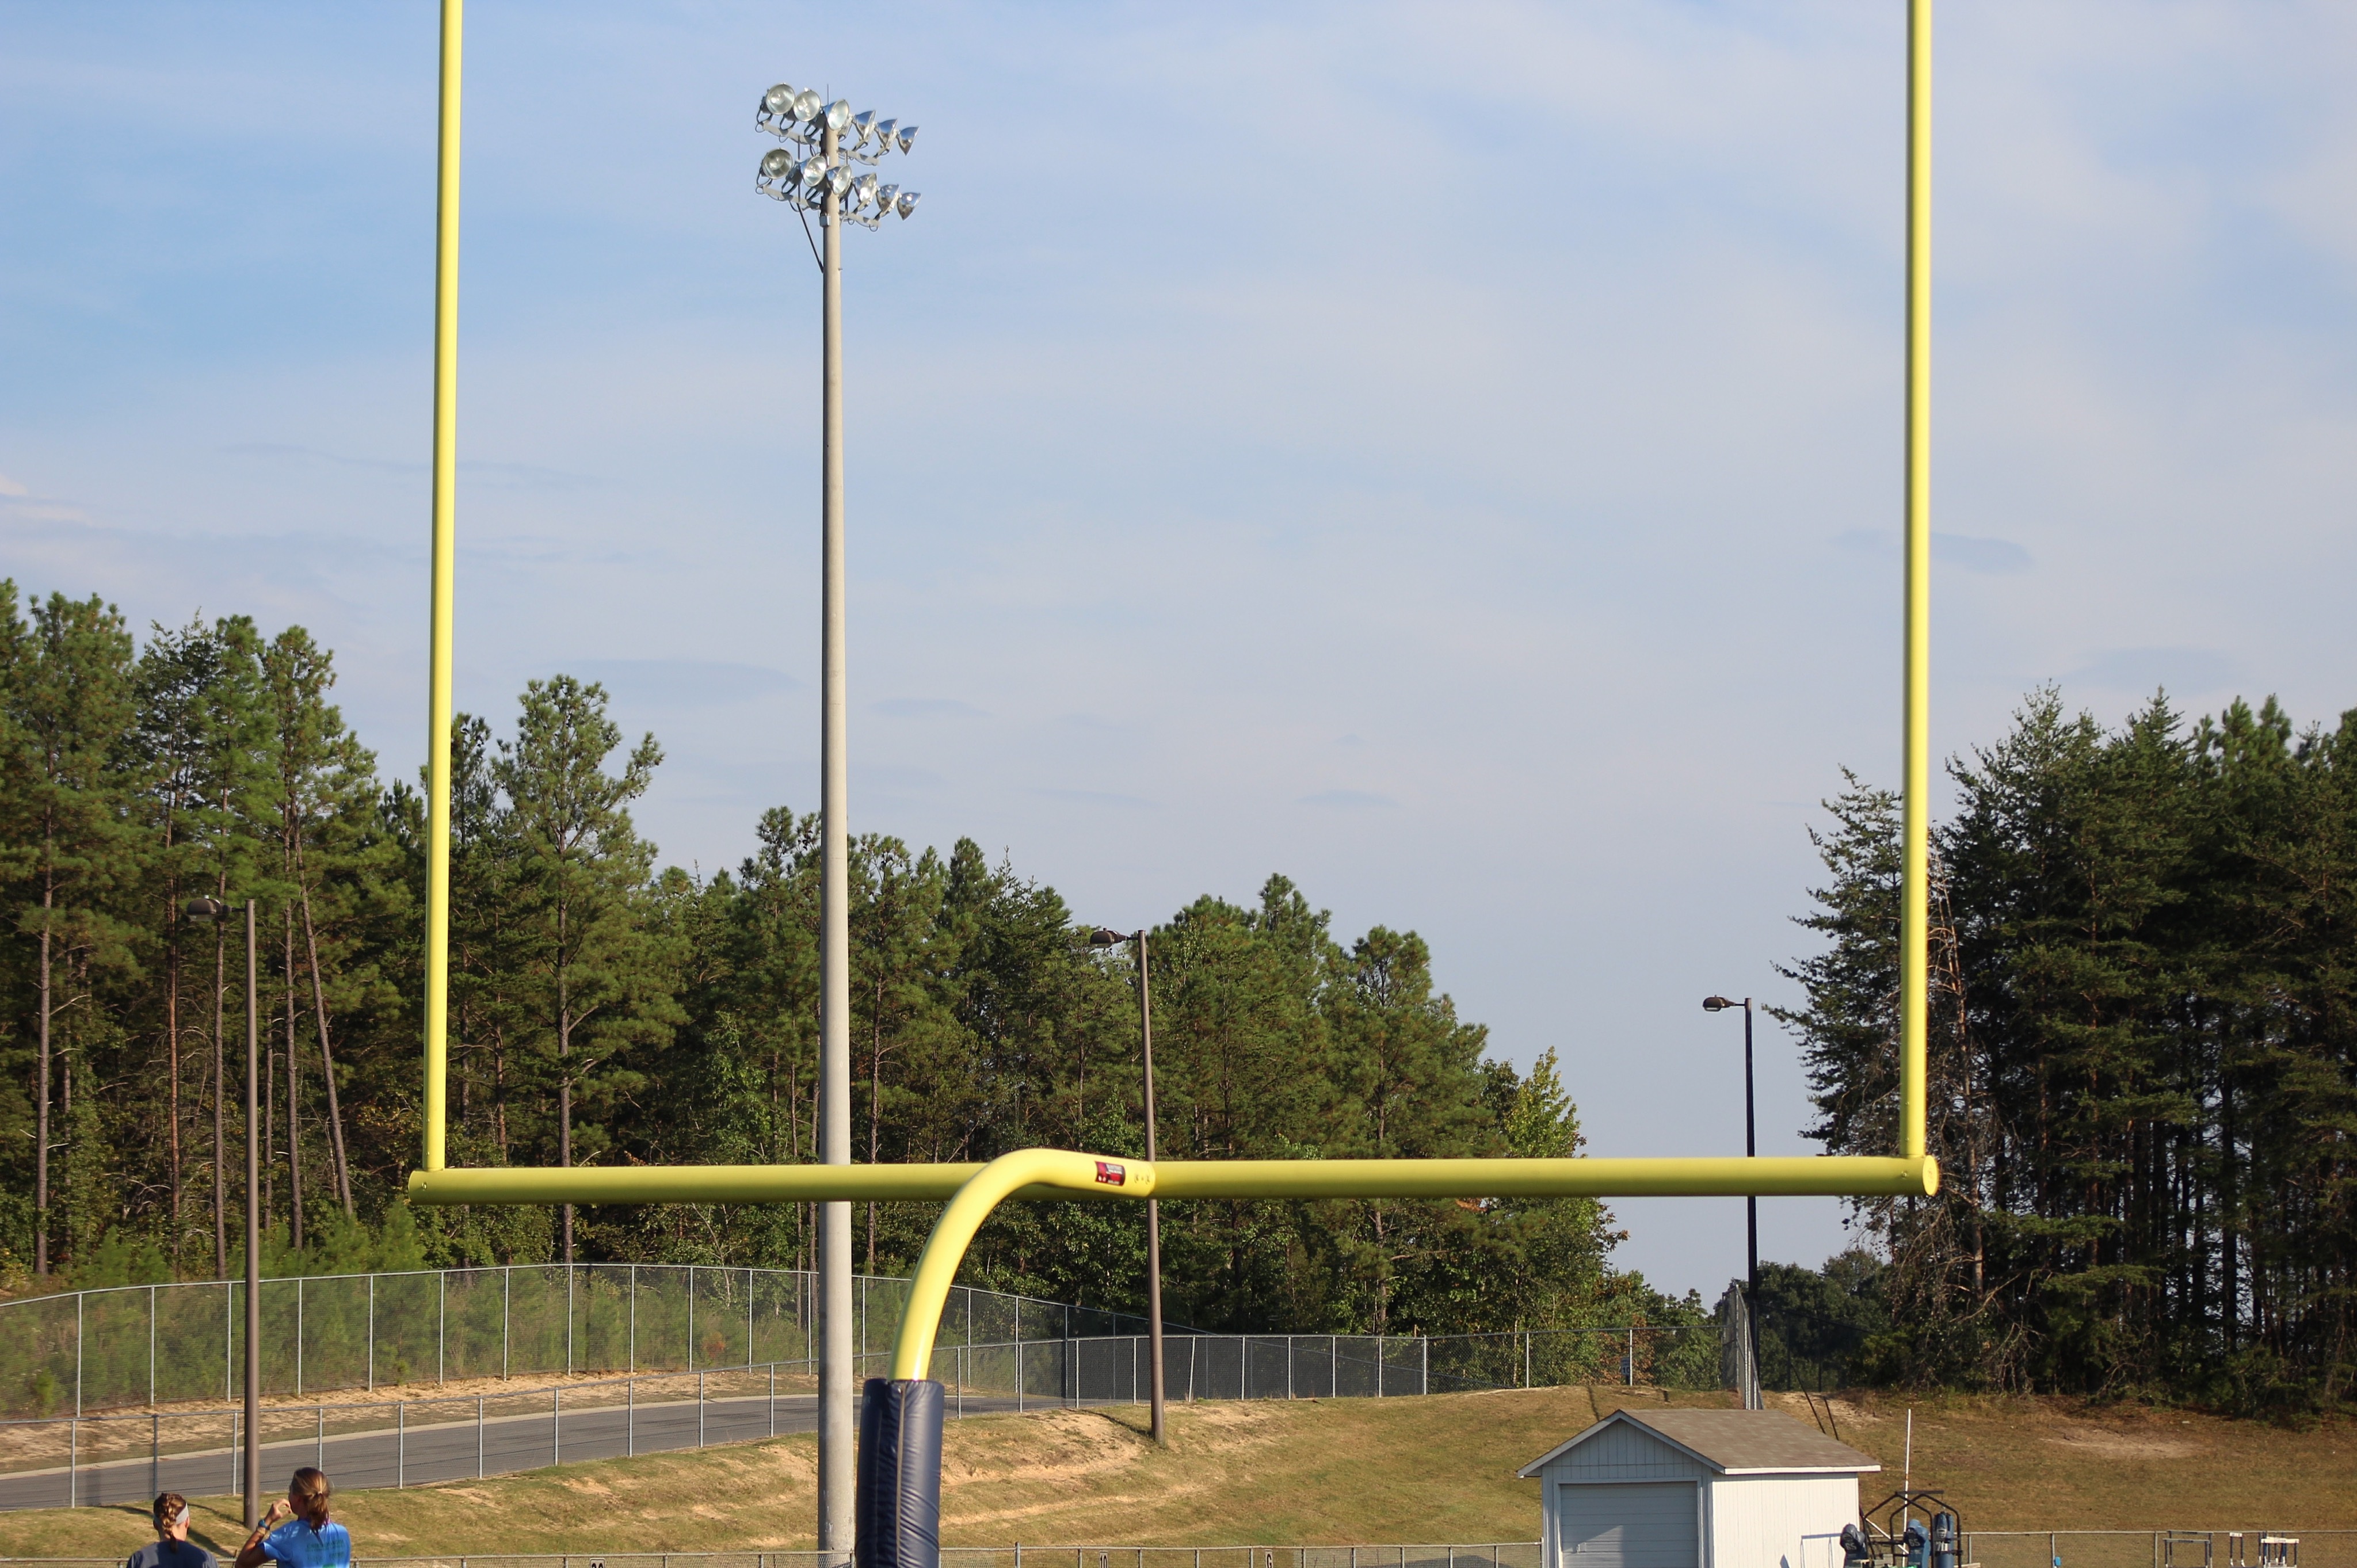
structure, wind, mast, street light, lighting, stadium, light fixture, sport venue